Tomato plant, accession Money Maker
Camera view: vertical (180 deg); turntable rotation: 30 degrees
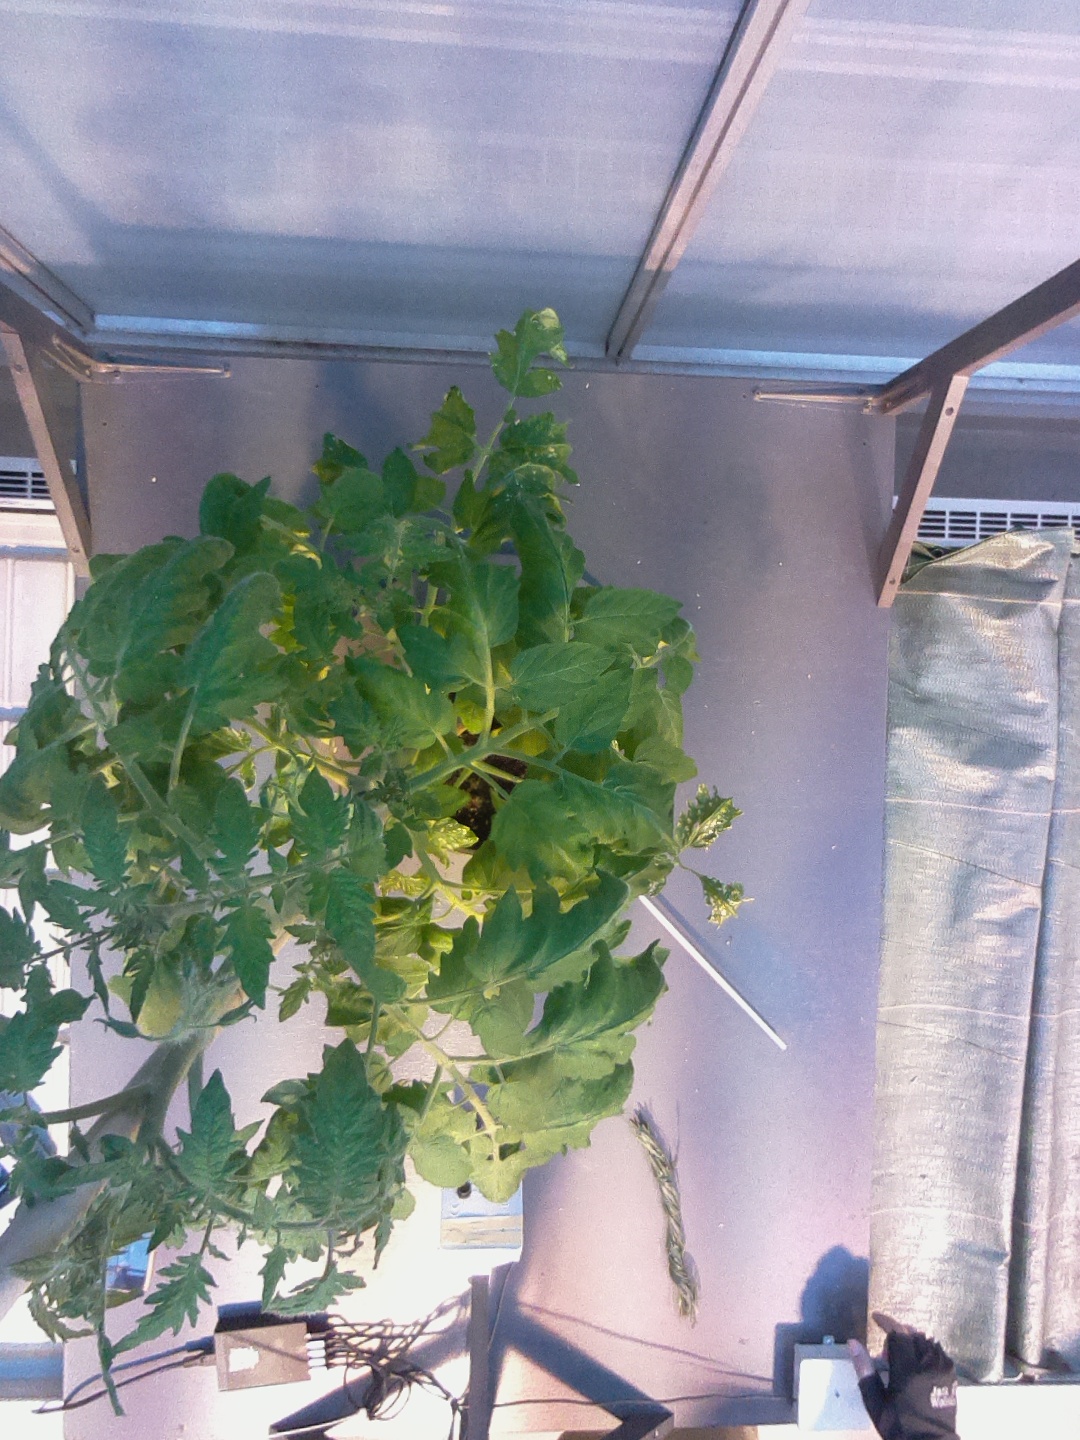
BBCH growth stage 64: 40%-50% of flowers open